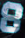
Number: 8